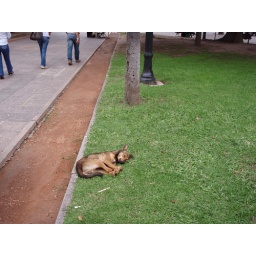
Random sleeping dog in Salta